Ghetto

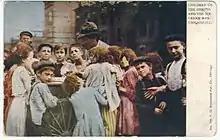
"Children in the Ghetto and the Ice-Cream Man" — postcard from 1909 in Maxwell Street, Chicago

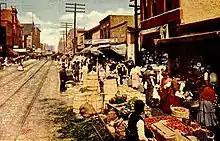
A scene of Maxwell Street in Chicago circa 1908. The title reads "THE GHETTO OF CHICAGO". The image has been colorized and is taken from a souvenir guide to Chicago printed in 1908. Note the signage in Yiddish that reads 'Fish Market'.

The development of ghettos in the United States is closely associated with different waves of immigration and internal urban migration. The Irish and German immigrants of the mid-19th century were the first ethnic groups to form ethnic enclaves in United States cities. This was followed by large numbers of immigrants from Southern and Eastern Europe, including many Italians and Poles and Russians between 1880 and 1920. Jewish immigrants were part of the earliest German wave, as well as comprising numerous immigrants from Eastern Europe, the Russian Empire at the time. Most remained in their established immigrant communities, but by the second or third generation, many families were able to relocate to newer housing built in the suburbs after World War II.